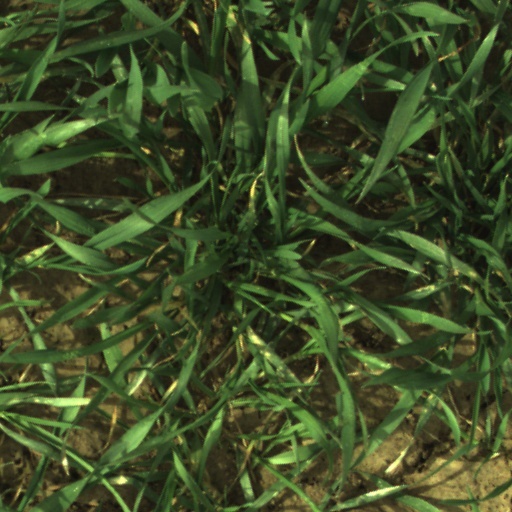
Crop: wheat